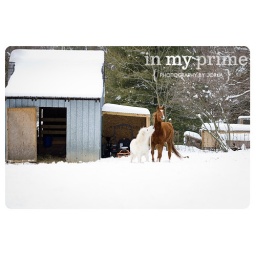
pony boys in the snow